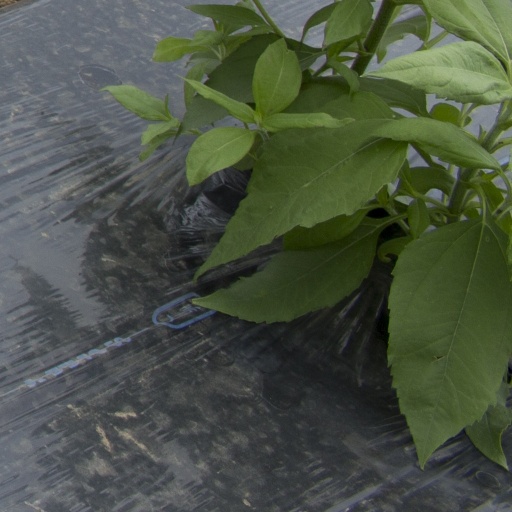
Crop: Jerusalem artichoke